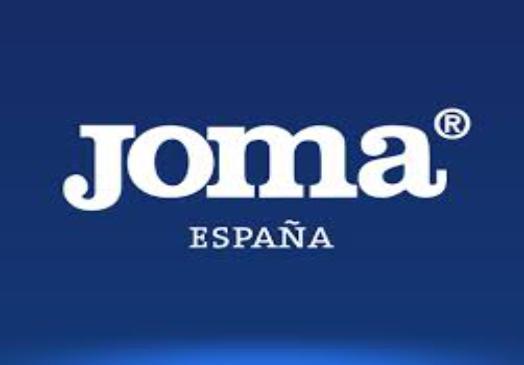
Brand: Joma-2
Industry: Clothes